Economy of the Philippines

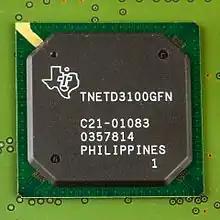
A Texas Instruments integrated circuit

A Texas Instruments plant in Baguio has been operating for 20 years and is the largest producer of DSP chips in the world. Texas Instruments' Baguio plant produces all the chips used in Nokia cell phones and 80% of chips used in Ericsson cell phones in the world. Toshiba hard disk drives are manufactured in Santa Rosa, Laguna. Printer manufacturer Lexmark has a factory in Cebu City. Electronics and other light industries are concentrated in Laguna, Cavite, Batangas and other Calabarzon provinces with sizable numbers found in Southern Philippines that account for most of the country's export.